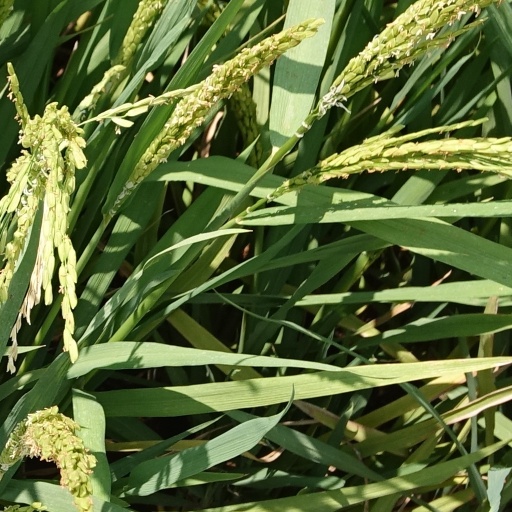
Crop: rice